Sighthill, Glasgow

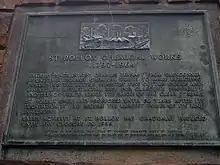
Plaque on the site of the former St. Rollox Chemical Works

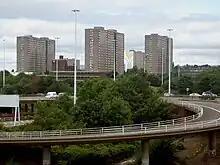
The Pinkston area of Sighthill as seen from Townhead

Sighthill formed part of the Springburn Comprehensive Development Area (CDA), and was one of the 20 CDA's around the city where slum housing was completely demolished and replaced by new concrete housing estates based on contemporary architectural practices. The eventual scheme, designed by Crudens consisted of ten colossal 20-storey slab blocks - the housing scheme was built by Glasgow Corporation Housing Department between 1964 and 1969 as part of the city's housing replacement programme – the existing housing in the area itself, consisting of tenements on Springburn Road and just off it at Huntingdon Place, was demolished in the process. Much of the land used for the Pinkston sector was known as the 'Soda Waste', derelict ground on which the United Alkali Company's St Rollox Chemical Works, founded by Charles Tennant and at one time the largest chemical manufacturer in the world, used to dump waste chemicals (particularly hydrogen sulfide, a byproduct of the Leblanc process) until its closure in 1964. The Chemical Works was located on the north bank of the Monkland Canal, immediately east of Port Dundas. The Fountainwell sector was built on a farm of the same name, to the south of Sighthill Cemetery which opened in 1840. Within it stands the memorial to John Baird and Andrew Hardie, the leaders of the 1820 Radical War otherwise known as the 1820 Insurrection. William Mossman and his sculptor sons are buried here.